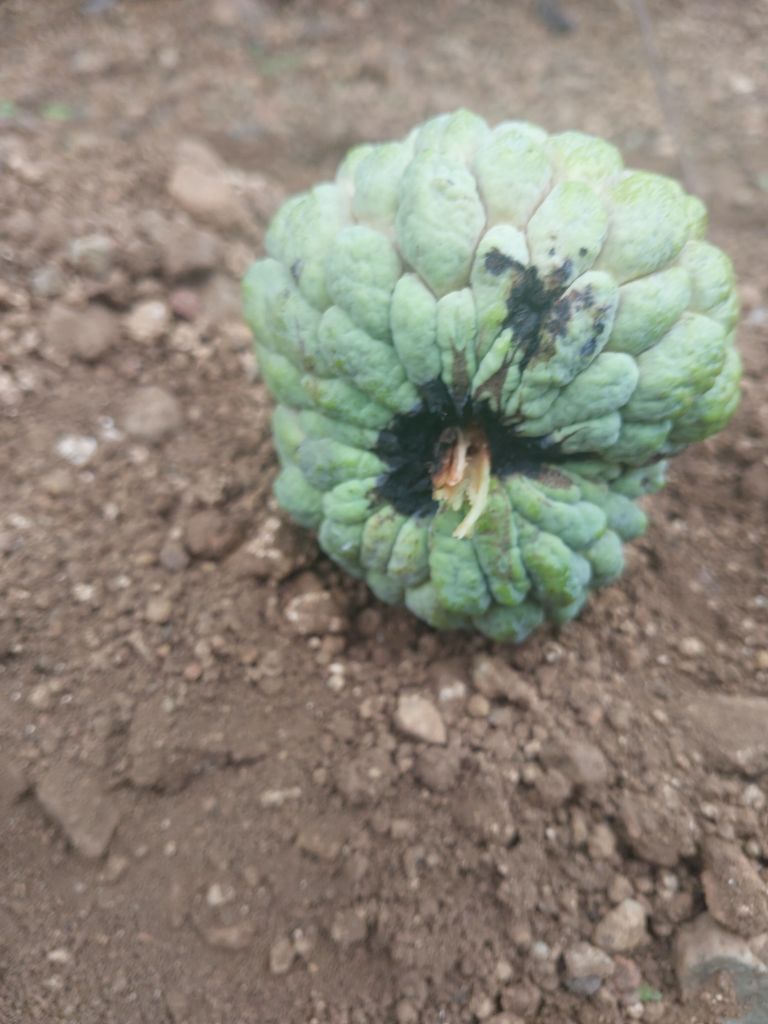
Disease label: Blank Canker